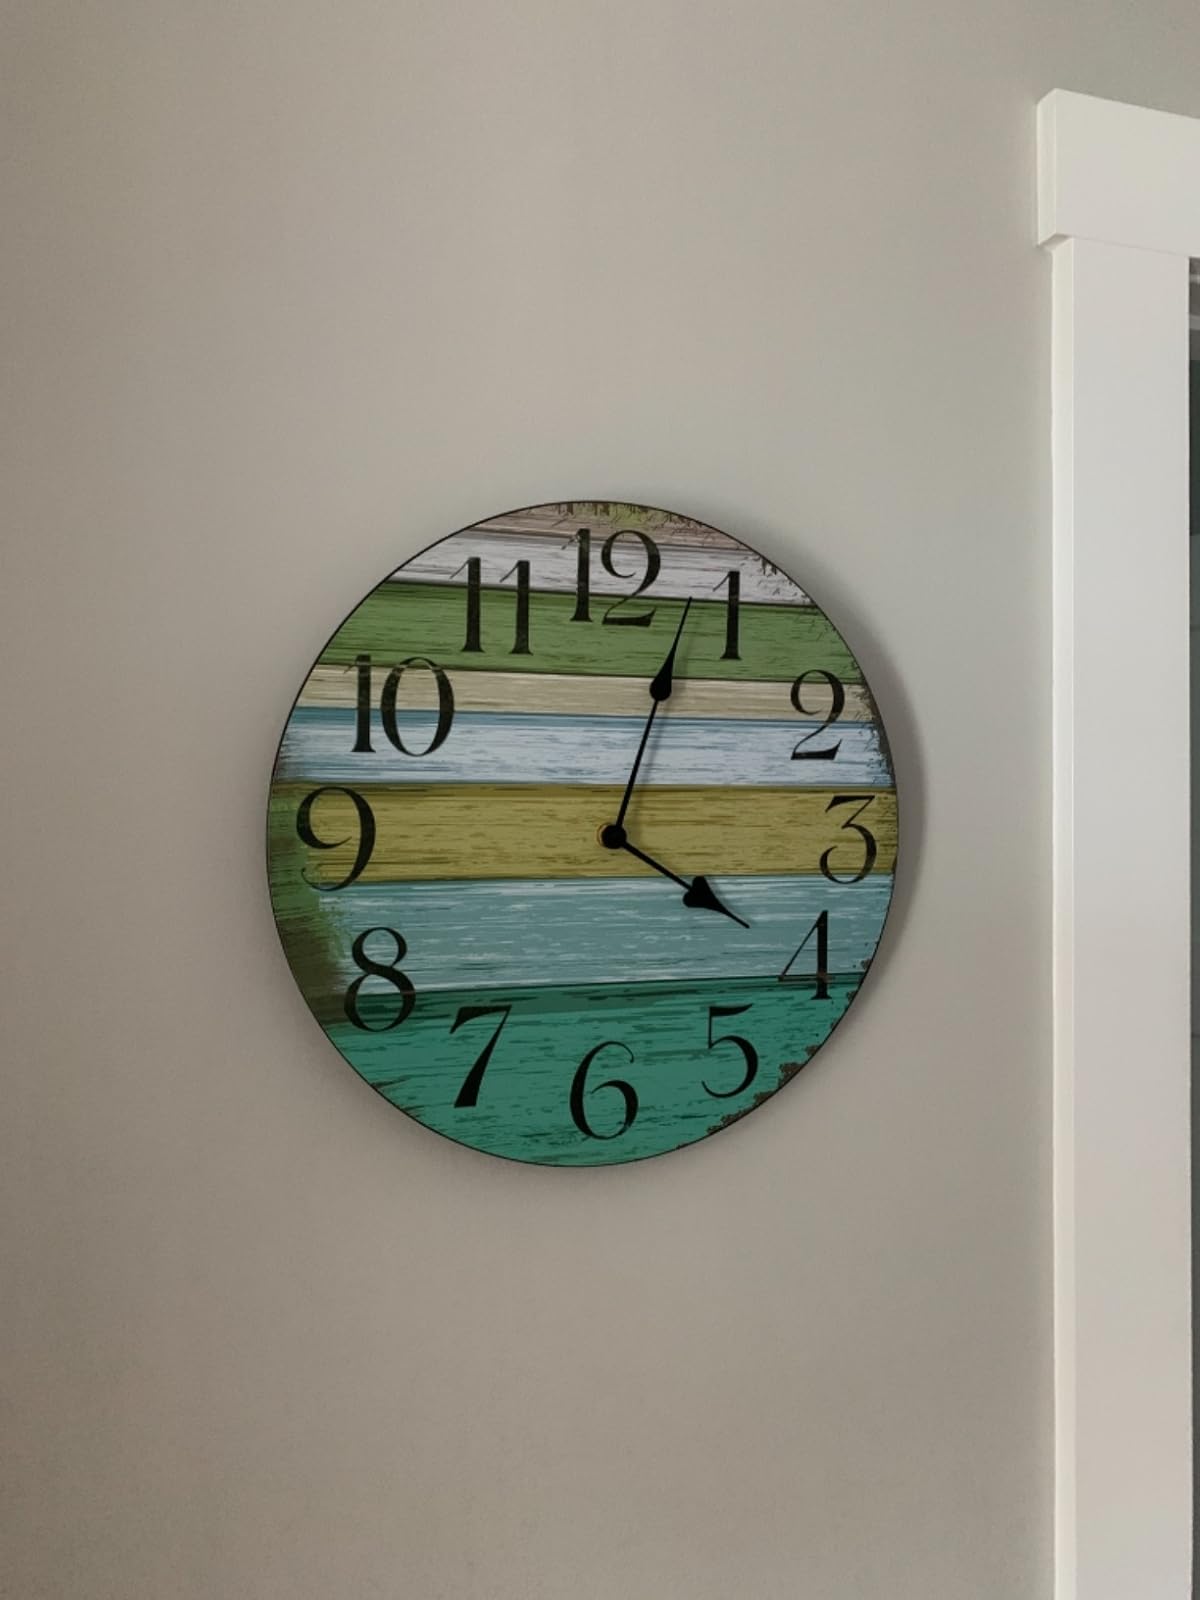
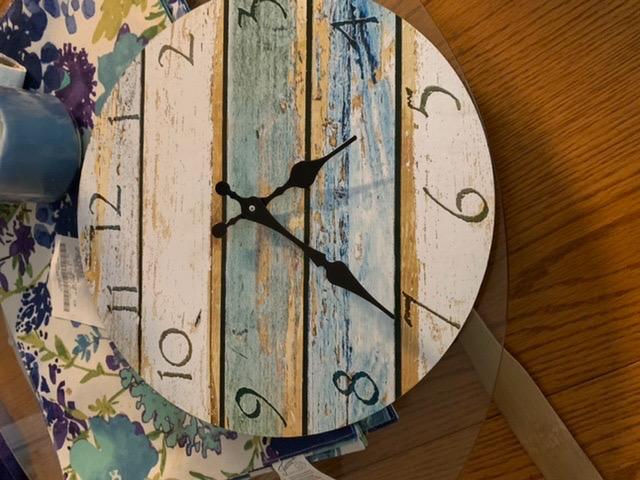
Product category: clock
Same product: no